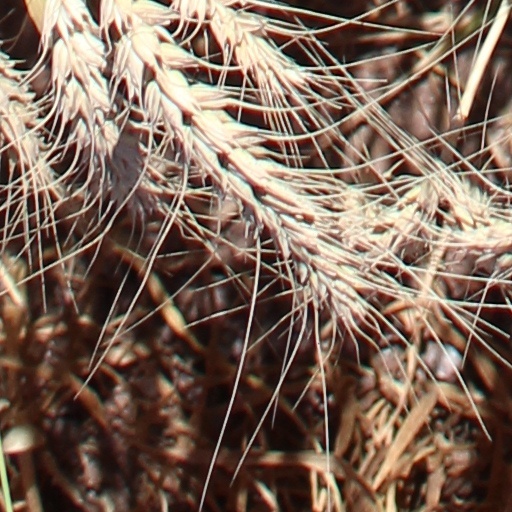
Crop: wheat